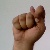
The image shows a hand gesture representing the letter 'T' in Indian Sign Language.